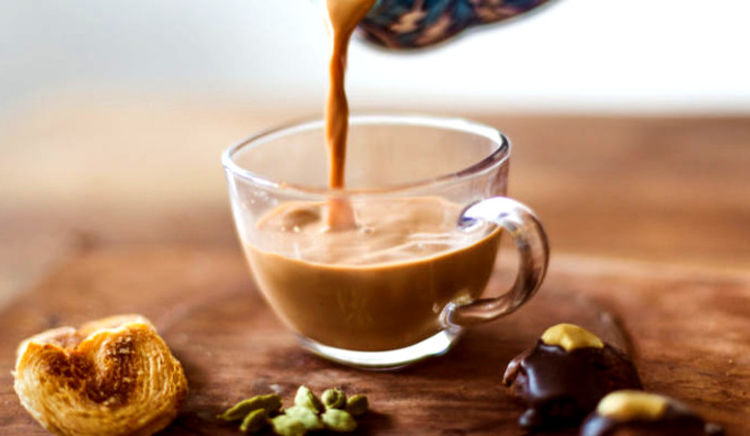
Dish: chai